Edmund Gleason Farm

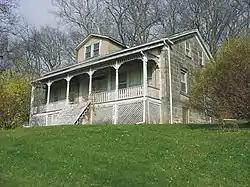
Edmond Gleeson House

The Edmund Gleason Farm is a historic district in Valley View, Ohio, United States. The core house was built in 1851 and was listed on the National Register of Historic Places in 1978 along with another building, on a property. The historic designation was expanded in 1993 to add including a dairy barn. In the twentieth century, the property became part of the Cuyahoga Valley National Park.